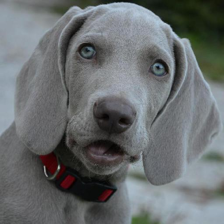
Label: animals